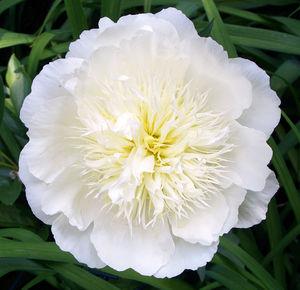
La Pivoine de Chine est une espèce de plantes herbacées vivaces de la famille des Paeoniaceae, originaire d'Asie centrale et orientale.